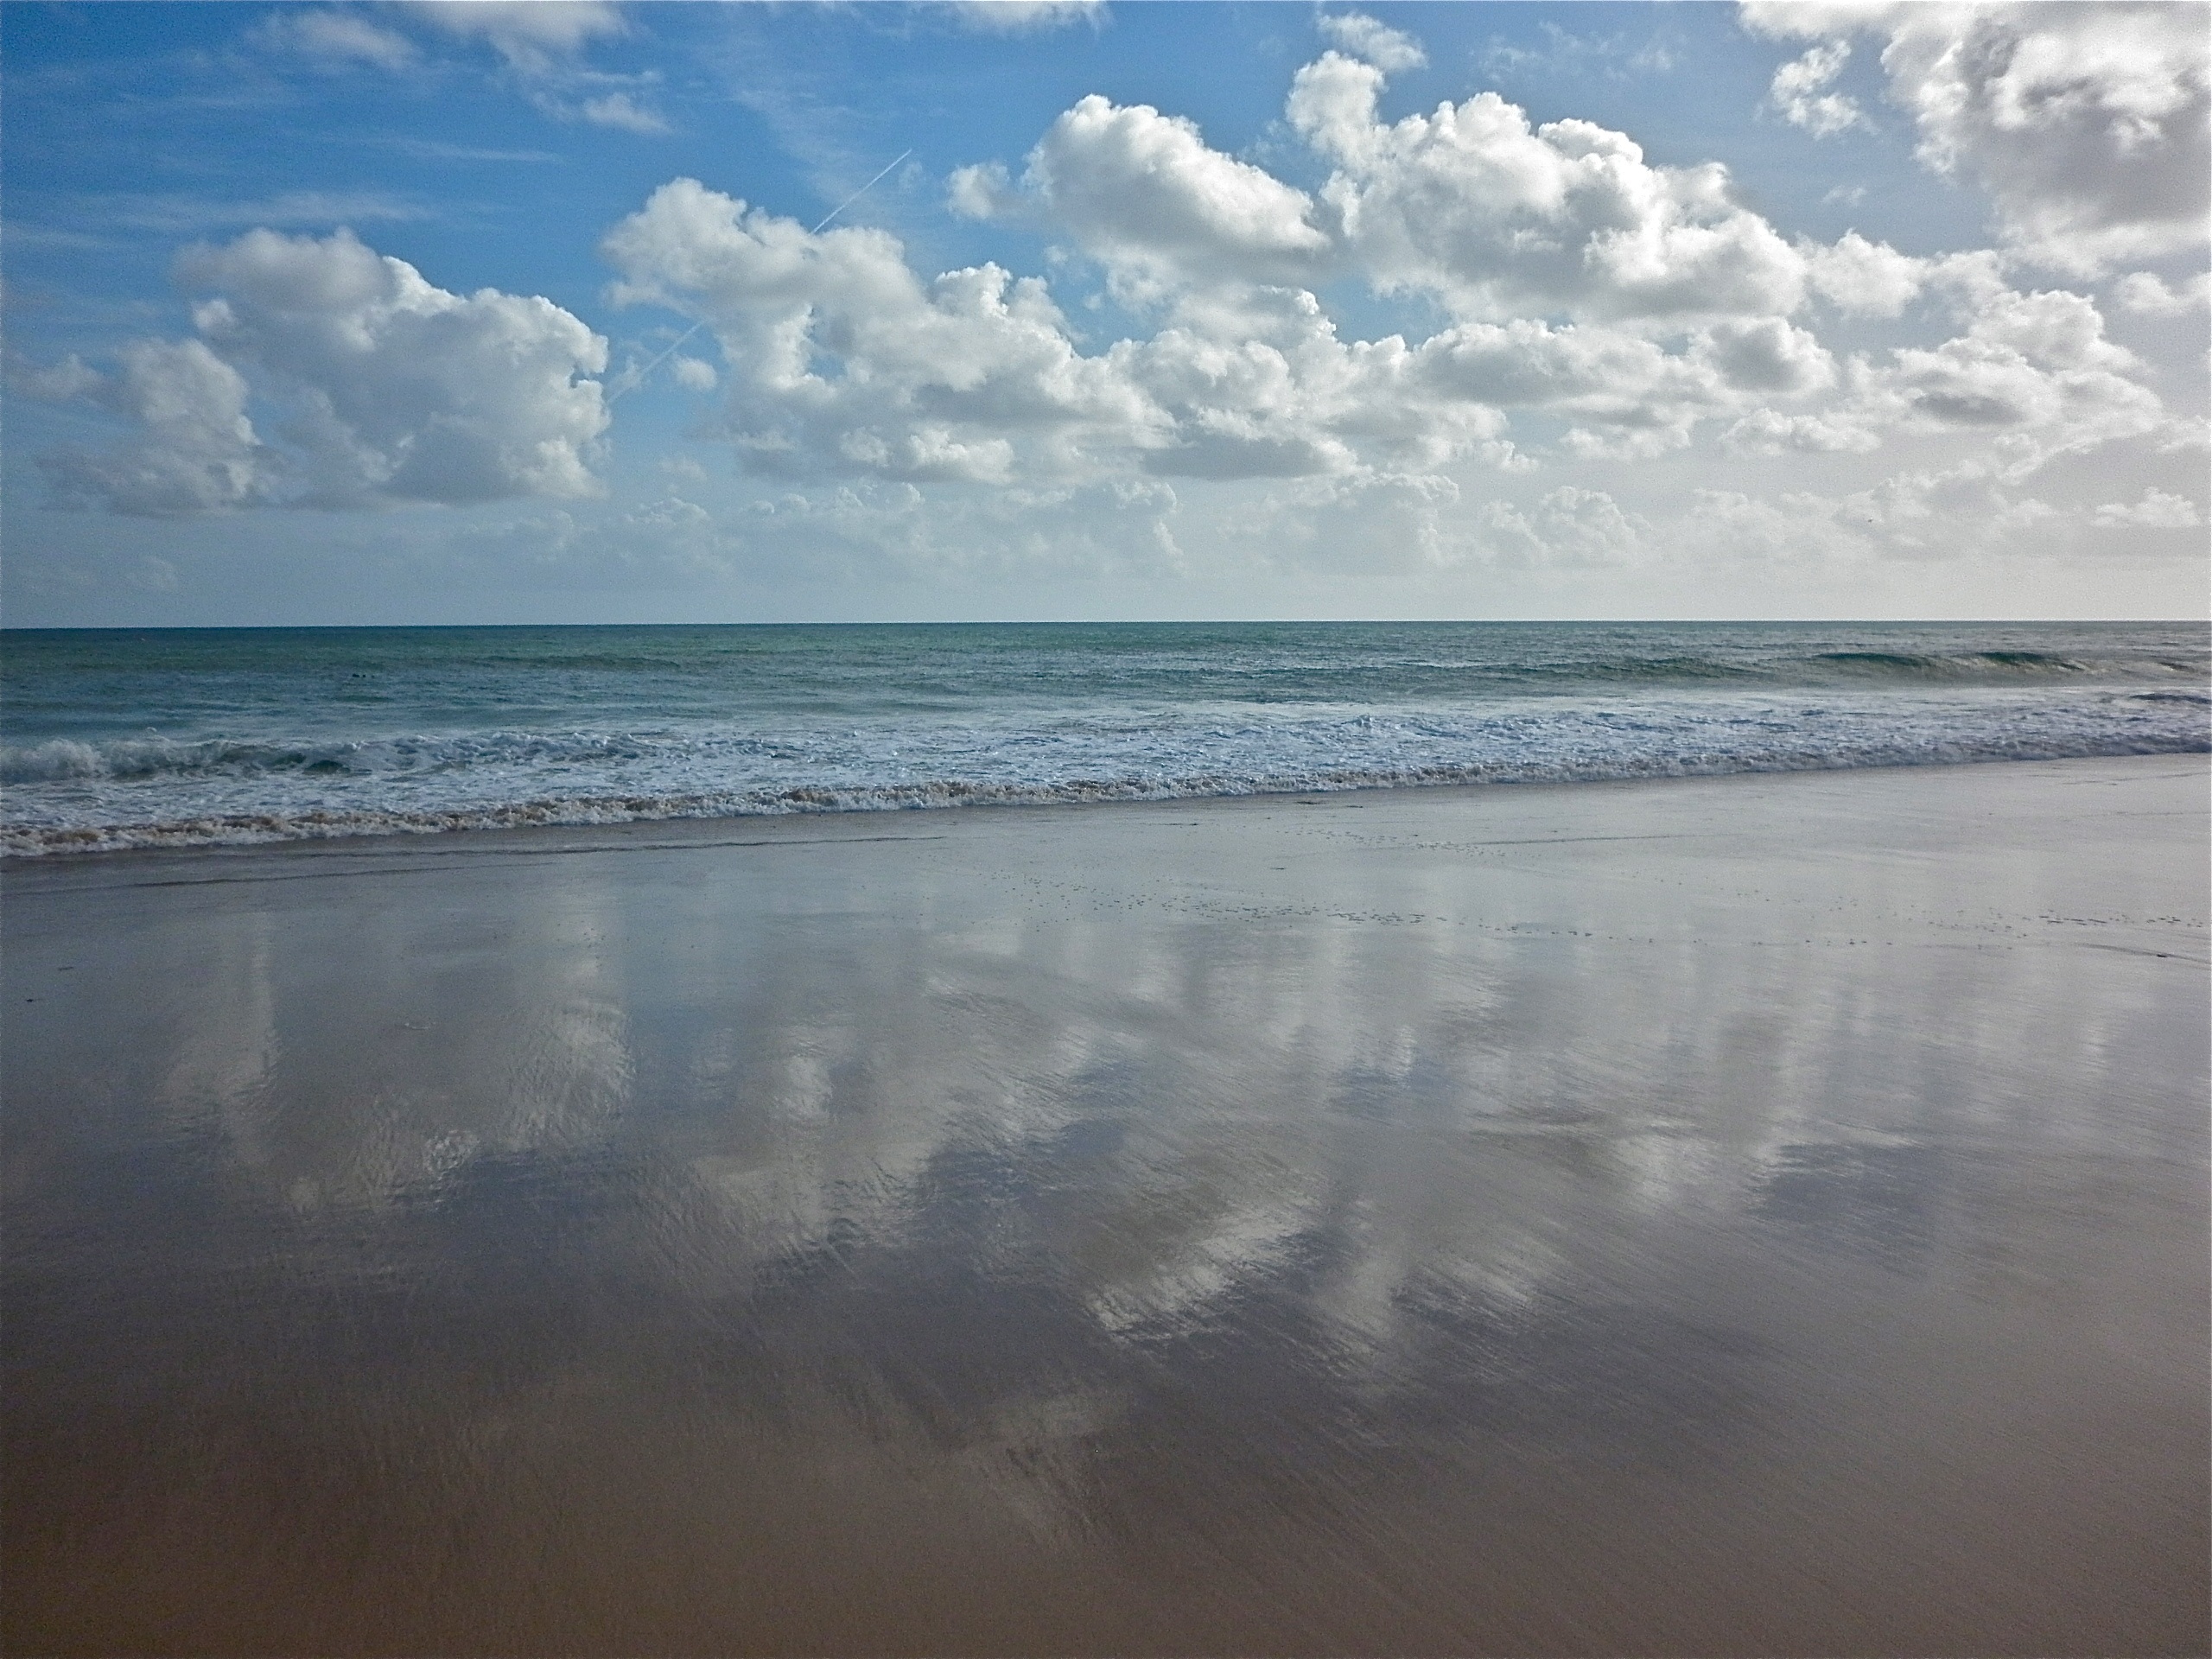
beach, sea, coast, water, sand, ocean, horizon, cloud, sky, sunlight, morning, shore, wave, dawn, reflection, bay, material, body of water, mudflat, atmospheric phenomenon, wind wave